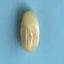
Maize quality: Good